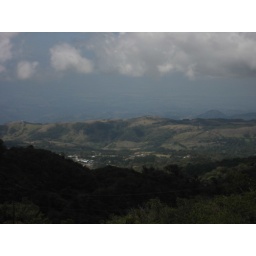
town of Monteverde in the distance from the radio tower hill